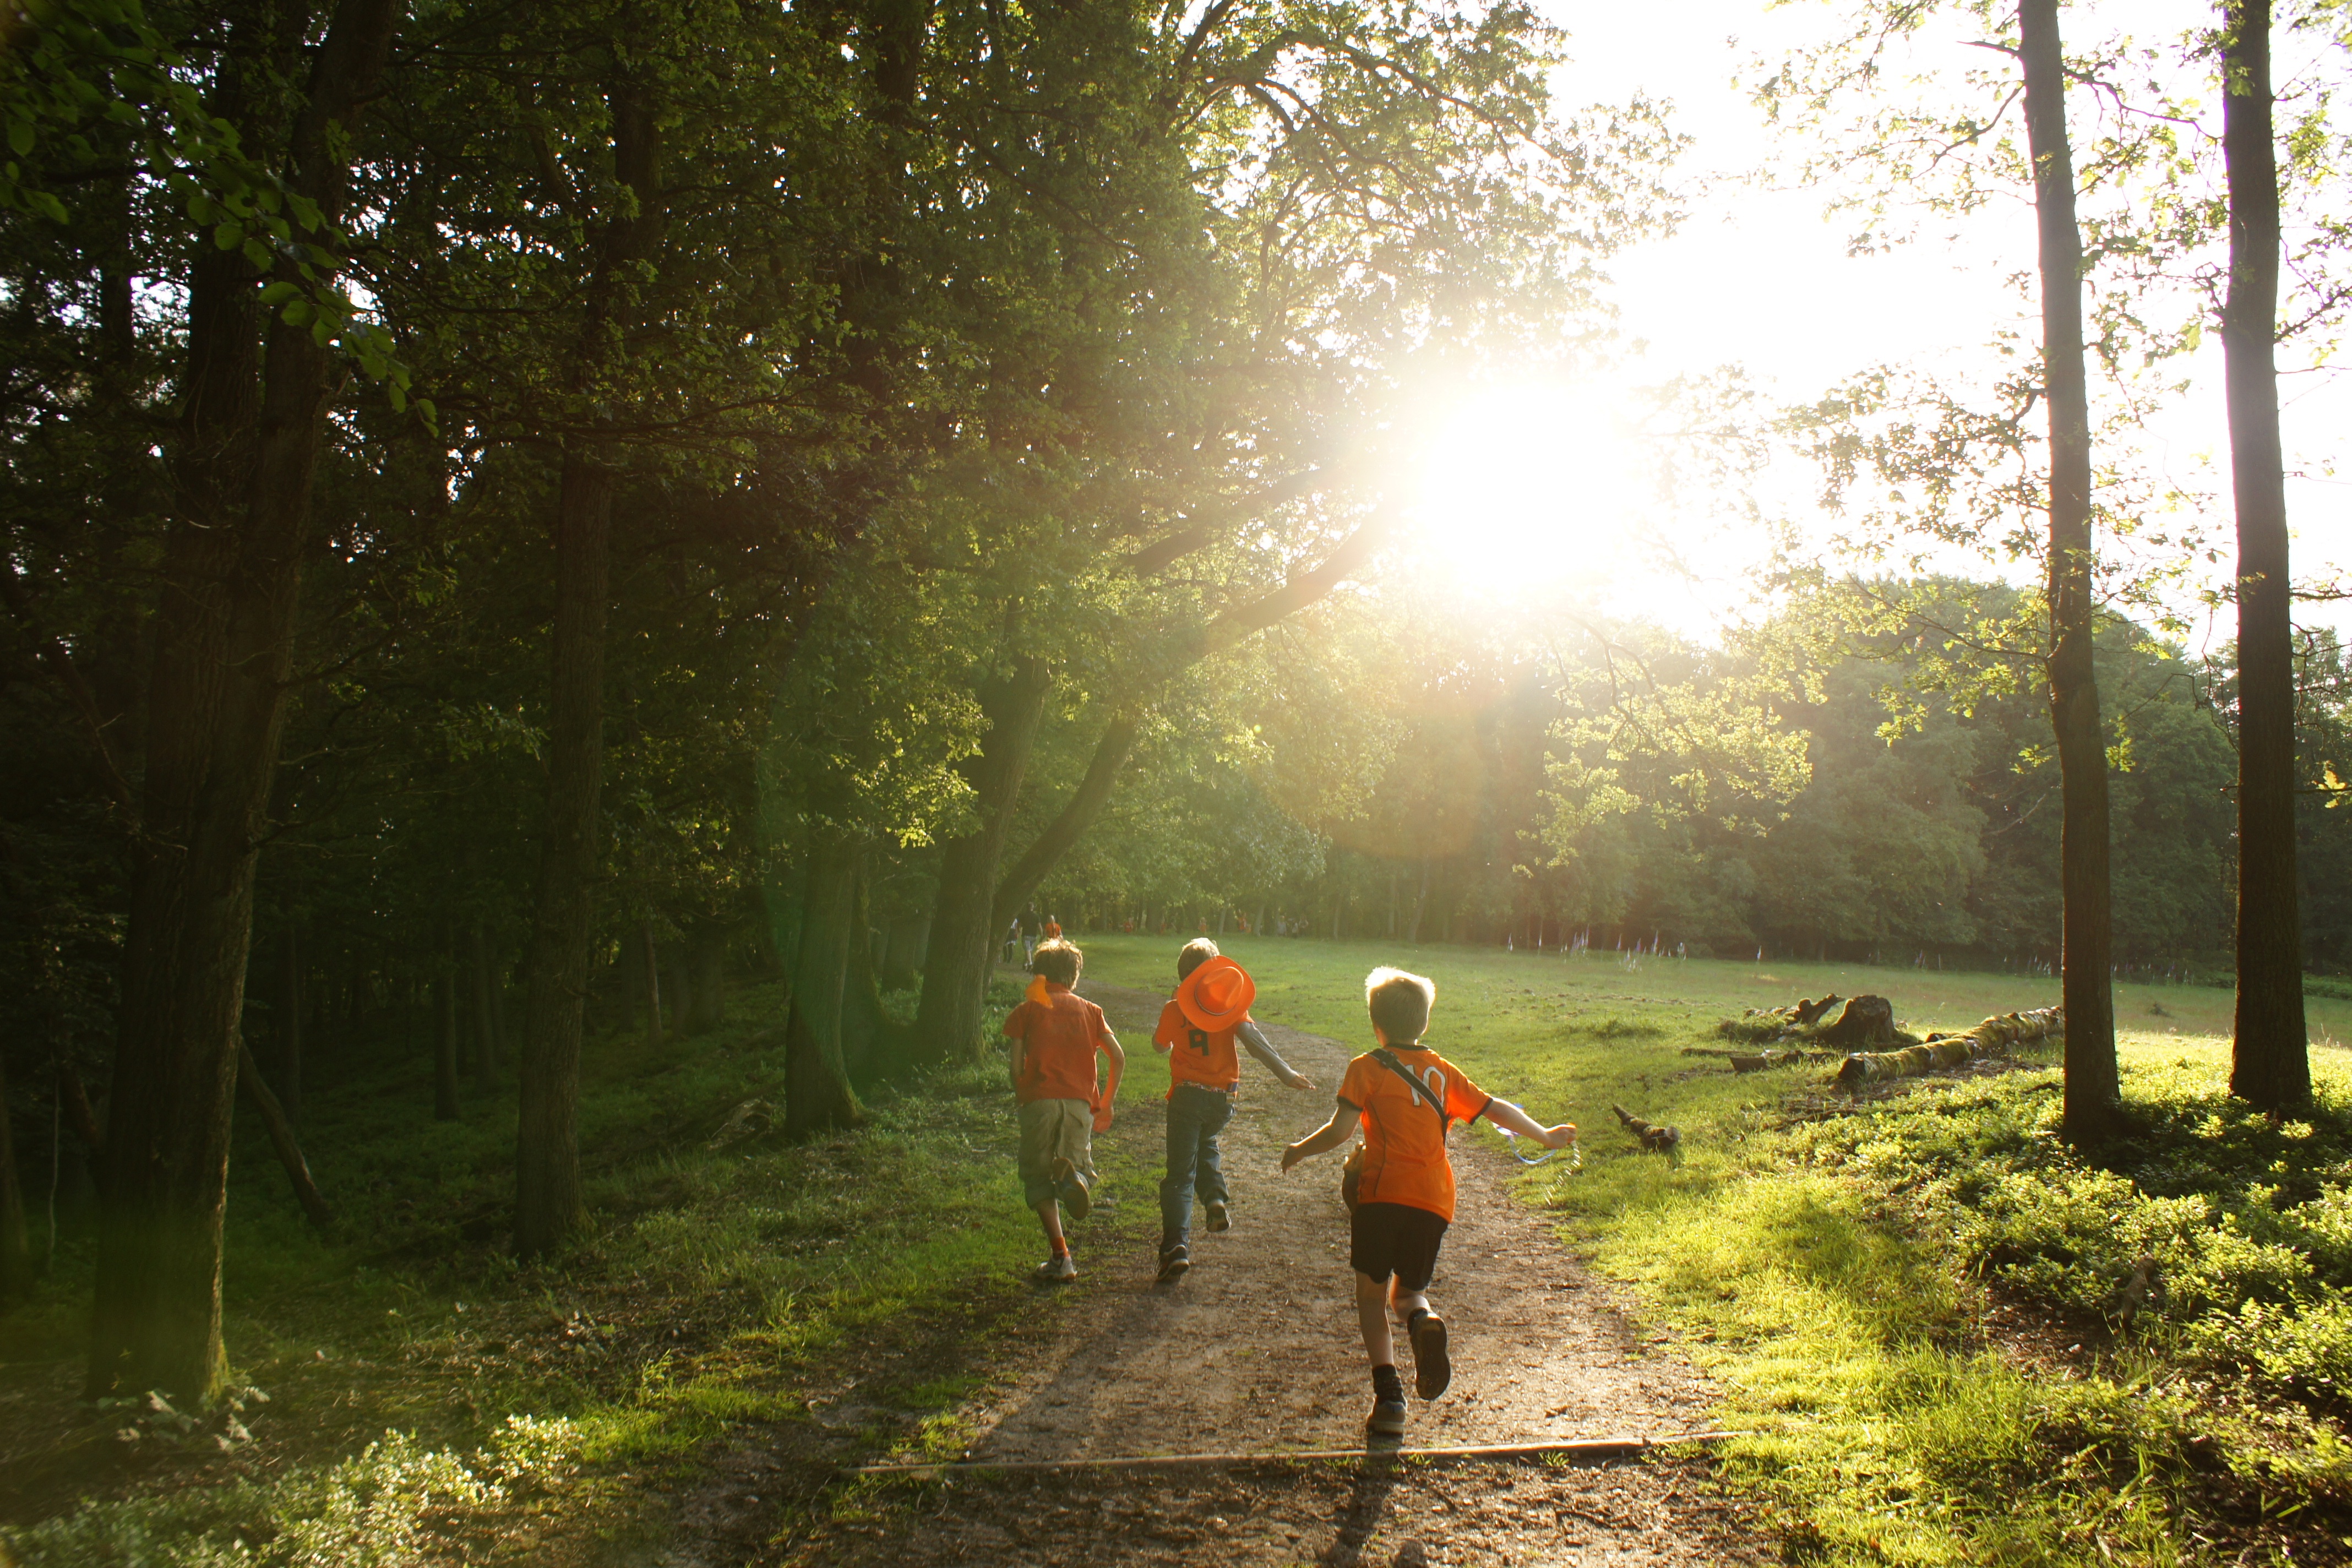
tree, nature, forest, walking, people, trail, meadow, sunlight, morning, leaf, running, relax, balance, autumn, family, children, year, woodland, habitat, merry, young people, postbank, natural environment, atmospheric phenomenon